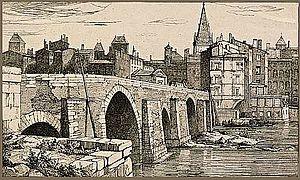
Pont de Pierre par Hippolyte Leymarie, 1843
Le pont du Change est un ancien pont de Lyon traversant la Saône à Lyon. Bâti vers 1070, il a été remplacé en 1842 par un nouveau pont et définitivement détruit en 1974. Le pont Maréchal-Juin a été construit 150 mètres en aval pour compenser la destruction du pont du Change et être aligné sur la rue Grenette.
Hippolyte Leymarie, né à Lyon le 9 novembre 1809 et mort à Saint-Rambert-en-Bugey le 22 décembre 1844, est un peintre, graveur et illustrateur français.